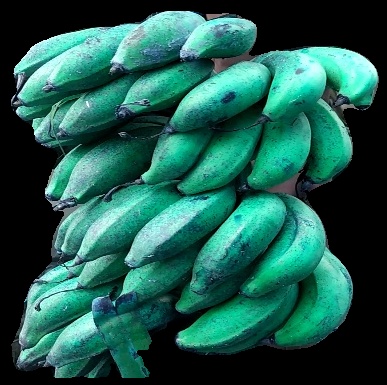
Variety: rasbale
Grade: grade3